Derry City F.C.

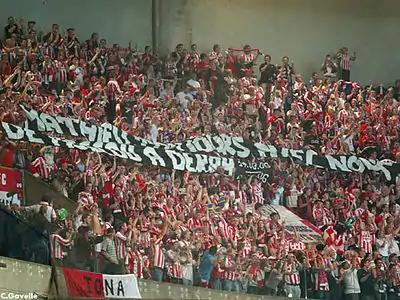
Derry City's fans in the Parc des Princes, Paris on 28 September 2006

By Irish standards, Derry City have a relatively large and loyal fan-base. The club was considered among the strongest and best-supported teams in the Irish League, and upon the club's entry into the League of Ireland in 1985, crowds of nearly 10,000 attended to the Brandywell for the return of matches. More recently, Derry City became the best supported team at an FAI Cup Final ever, when over 20,000 Derry supporters attended the 2022 FAI Cup Final, in which Derry overcame Shelbourne. Derry's average home attendance of 3,127 was the highest of any team for the 2006 season. The highest attendance was the last-night-of-the-season meeting between Derry and Cork City at the Brandywell on Friday 17 November when 6,080 watched Derry win 1–0. Domestically, Derry's supporters travel to away games in "bus-loads". They gave large support in the club's 2006 UEFA Cup run – around 3,000 travelled to Motherwell and "maintained a wall of sound" as Derry beat Gretna 5–1 at Fir Park, and "some 3,000" went to Paris to see Derry play Paris Saint-Germain in the Parc des Princes. During the home legs, ticketless fans desperate to see the games watched from a distance while standing on the high vantage point overlooking the Brandywell offered by the City Cemetery in Creggan and parked hired double-decker buses outside the stadium to help them see over the ground's perimeter.